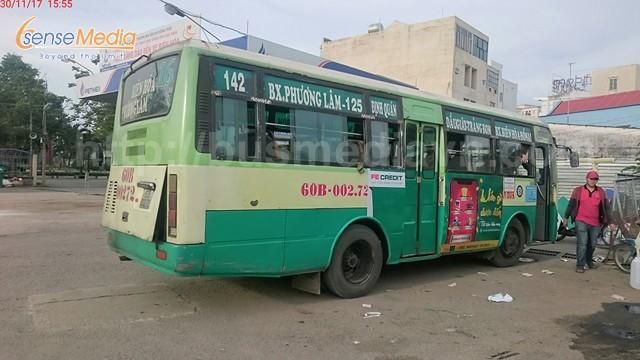
có sự xuất hiện của một chiếc xe buýt màu xanh trong bức ảnh